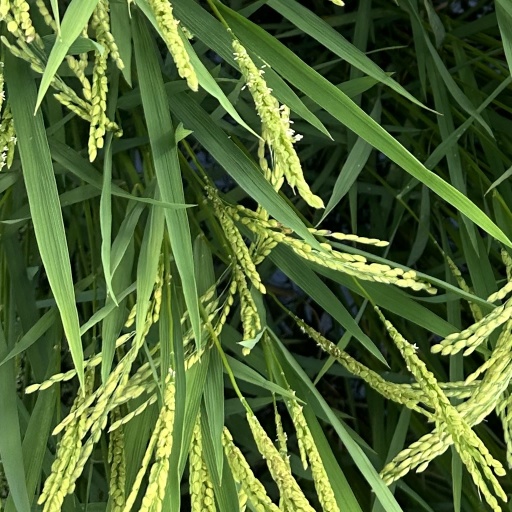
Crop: rice